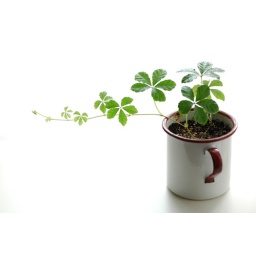
Growing in the mug cup